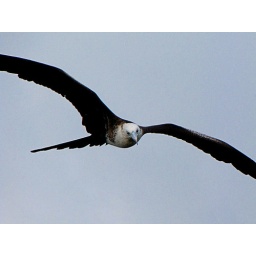
Caught this female Frigate Bird (Fregata Magnificens) flying over the Black River in southern Jamaica.